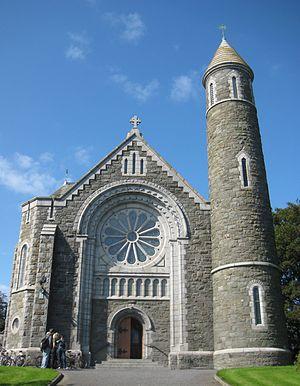
Blackrock est une localité balnéaire située juste au sud de Dundalk, dans le comté de Louth, en Irlande.